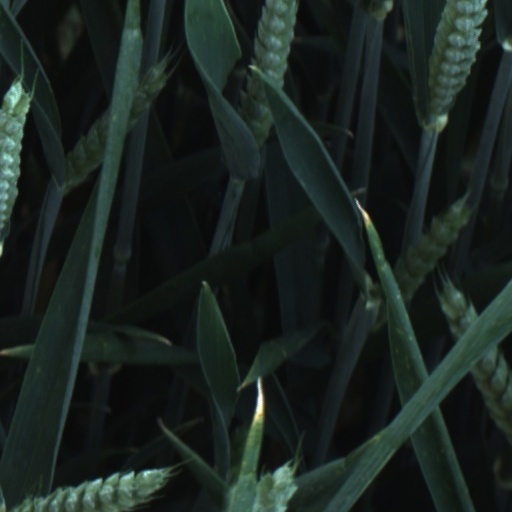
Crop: wheat